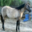
Label: horse